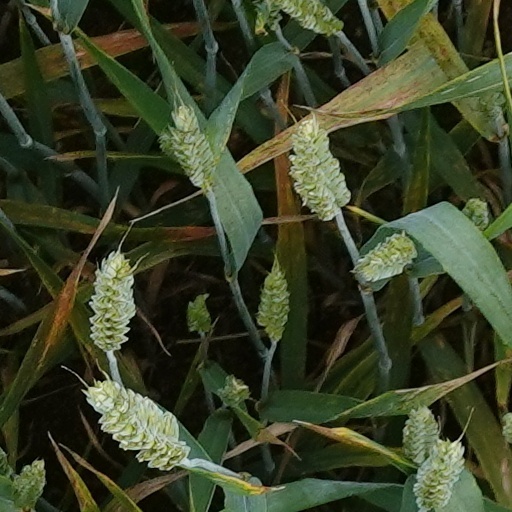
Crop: wheat